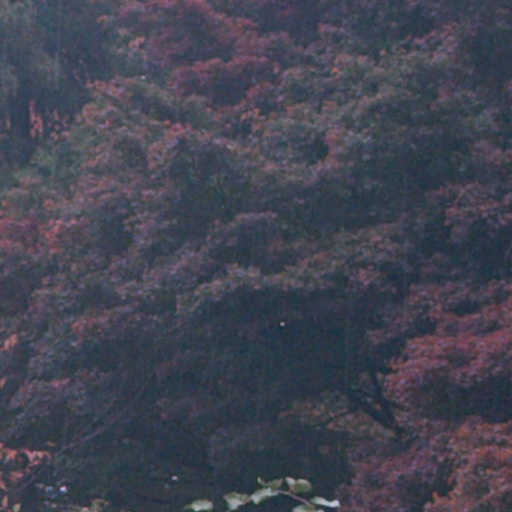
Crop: cassava